Joris van Bredael

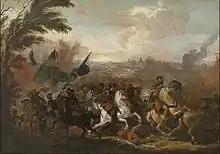
Battle between Christian and Osman Soldiers

Joris van Bredael (1 January 1661 – c. 1706) was a Flemish painter known for his battle scenes and cityscapes representing some popular celebration or feast. He was a member of the prominent artistic family van Bredael.